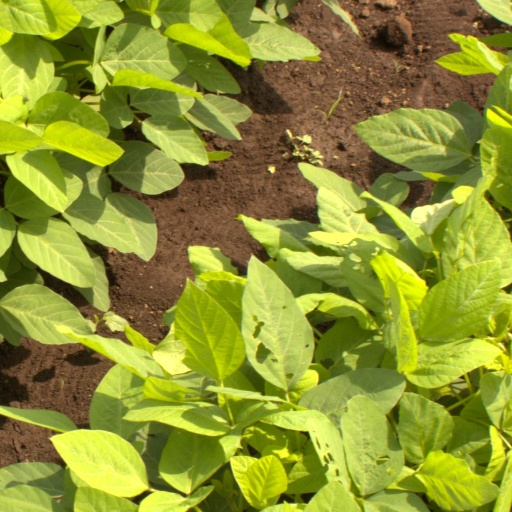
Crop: soybean